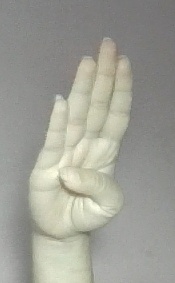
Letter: kaaf